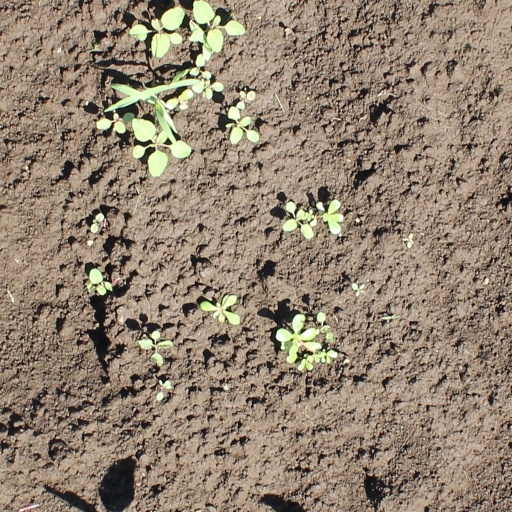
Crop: soybean